Britney Spears

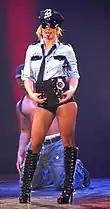
Spears performing on theCircus Starring Britney Spears tour, March 2009

In August 2003, Spears opened the MTV Video Music Awards with Christina Aguilera, performing "Like a Virgin". Halfway through they were joined by Madonna, whom they both kissed. The incident was highly publicized. In 2008, MTV listed the performance as the number-one opening moment in the history of MTV Video Music Awards, while "Blender" cited it as one of the 25 sexiest music moments on television history.